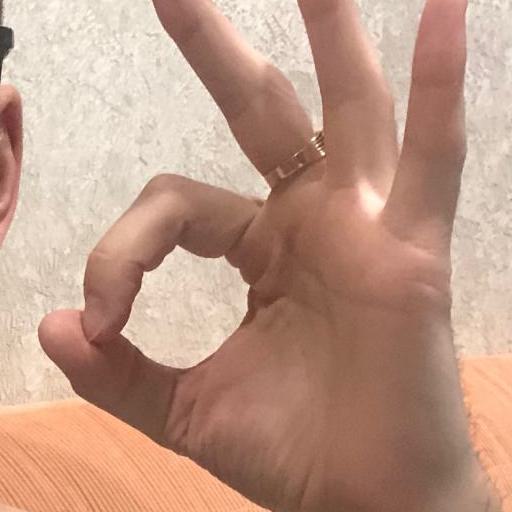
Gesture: ok